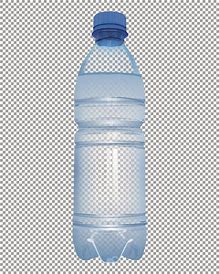
Waste category: plastic